Sky position (RA, Dec in degrees): 227.487, 9.187
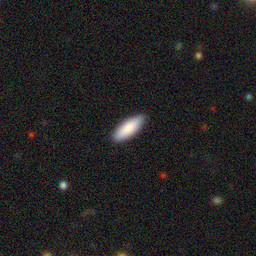
Galaxy morphology: Cigar Shaped Smooth Galaxies